2023 CX1

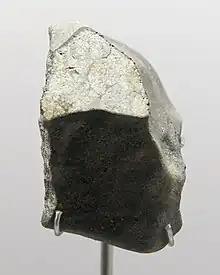
The 94g meteorite found by Loïs Leblanc

Upon breakup, dropped meteorites over the Normandy region and produced a strewn field spanning from Dieppe to Doudeville. Guided by Peter Jenniskens, researchers and citizen scientists of the Fireball Recovery and Interplanetary Observation Network (FRIPON) immediately began a coordinated search effort in the expected meteorite fall area. On 15 February 2023 15:47 UTC (local time 16:47 CET), FRIPON member and art student Loïs Leblanc found the first meteorite of in a field in the commune of Saint-Pierre-le-Viger. The meteorite weighed about and is described as a "dark stone." Late in the afternoon of the next day, Peter Jenniskens found a 3 g meteorite near the small-size end of the strewn field that confirmed the predicted center line. By March 2023, over 20 additional meteorites were recovered, with masses ranging . The IMO estimates that could have dropped only one large meteorite up to ~ in mass, plus an uncertain number of smaller meteorites up to several tens of grams each. The largest meteorite is expected to have landed near the commune of Vénestanville.